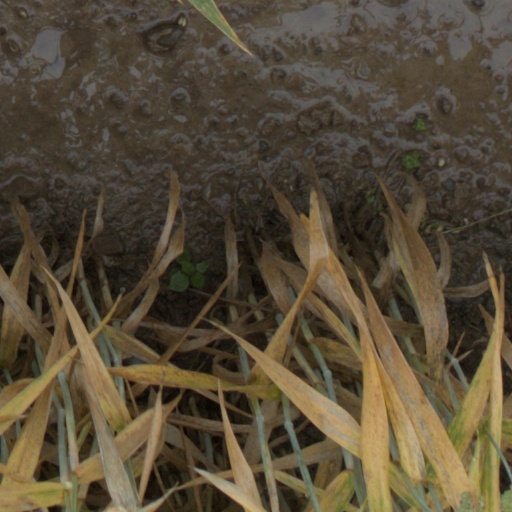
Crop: wheat